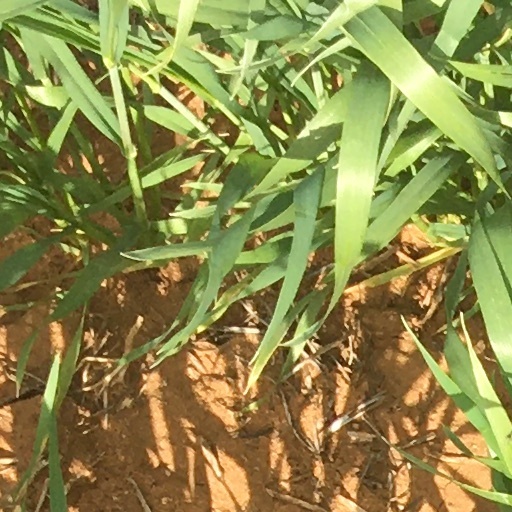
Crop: wheat